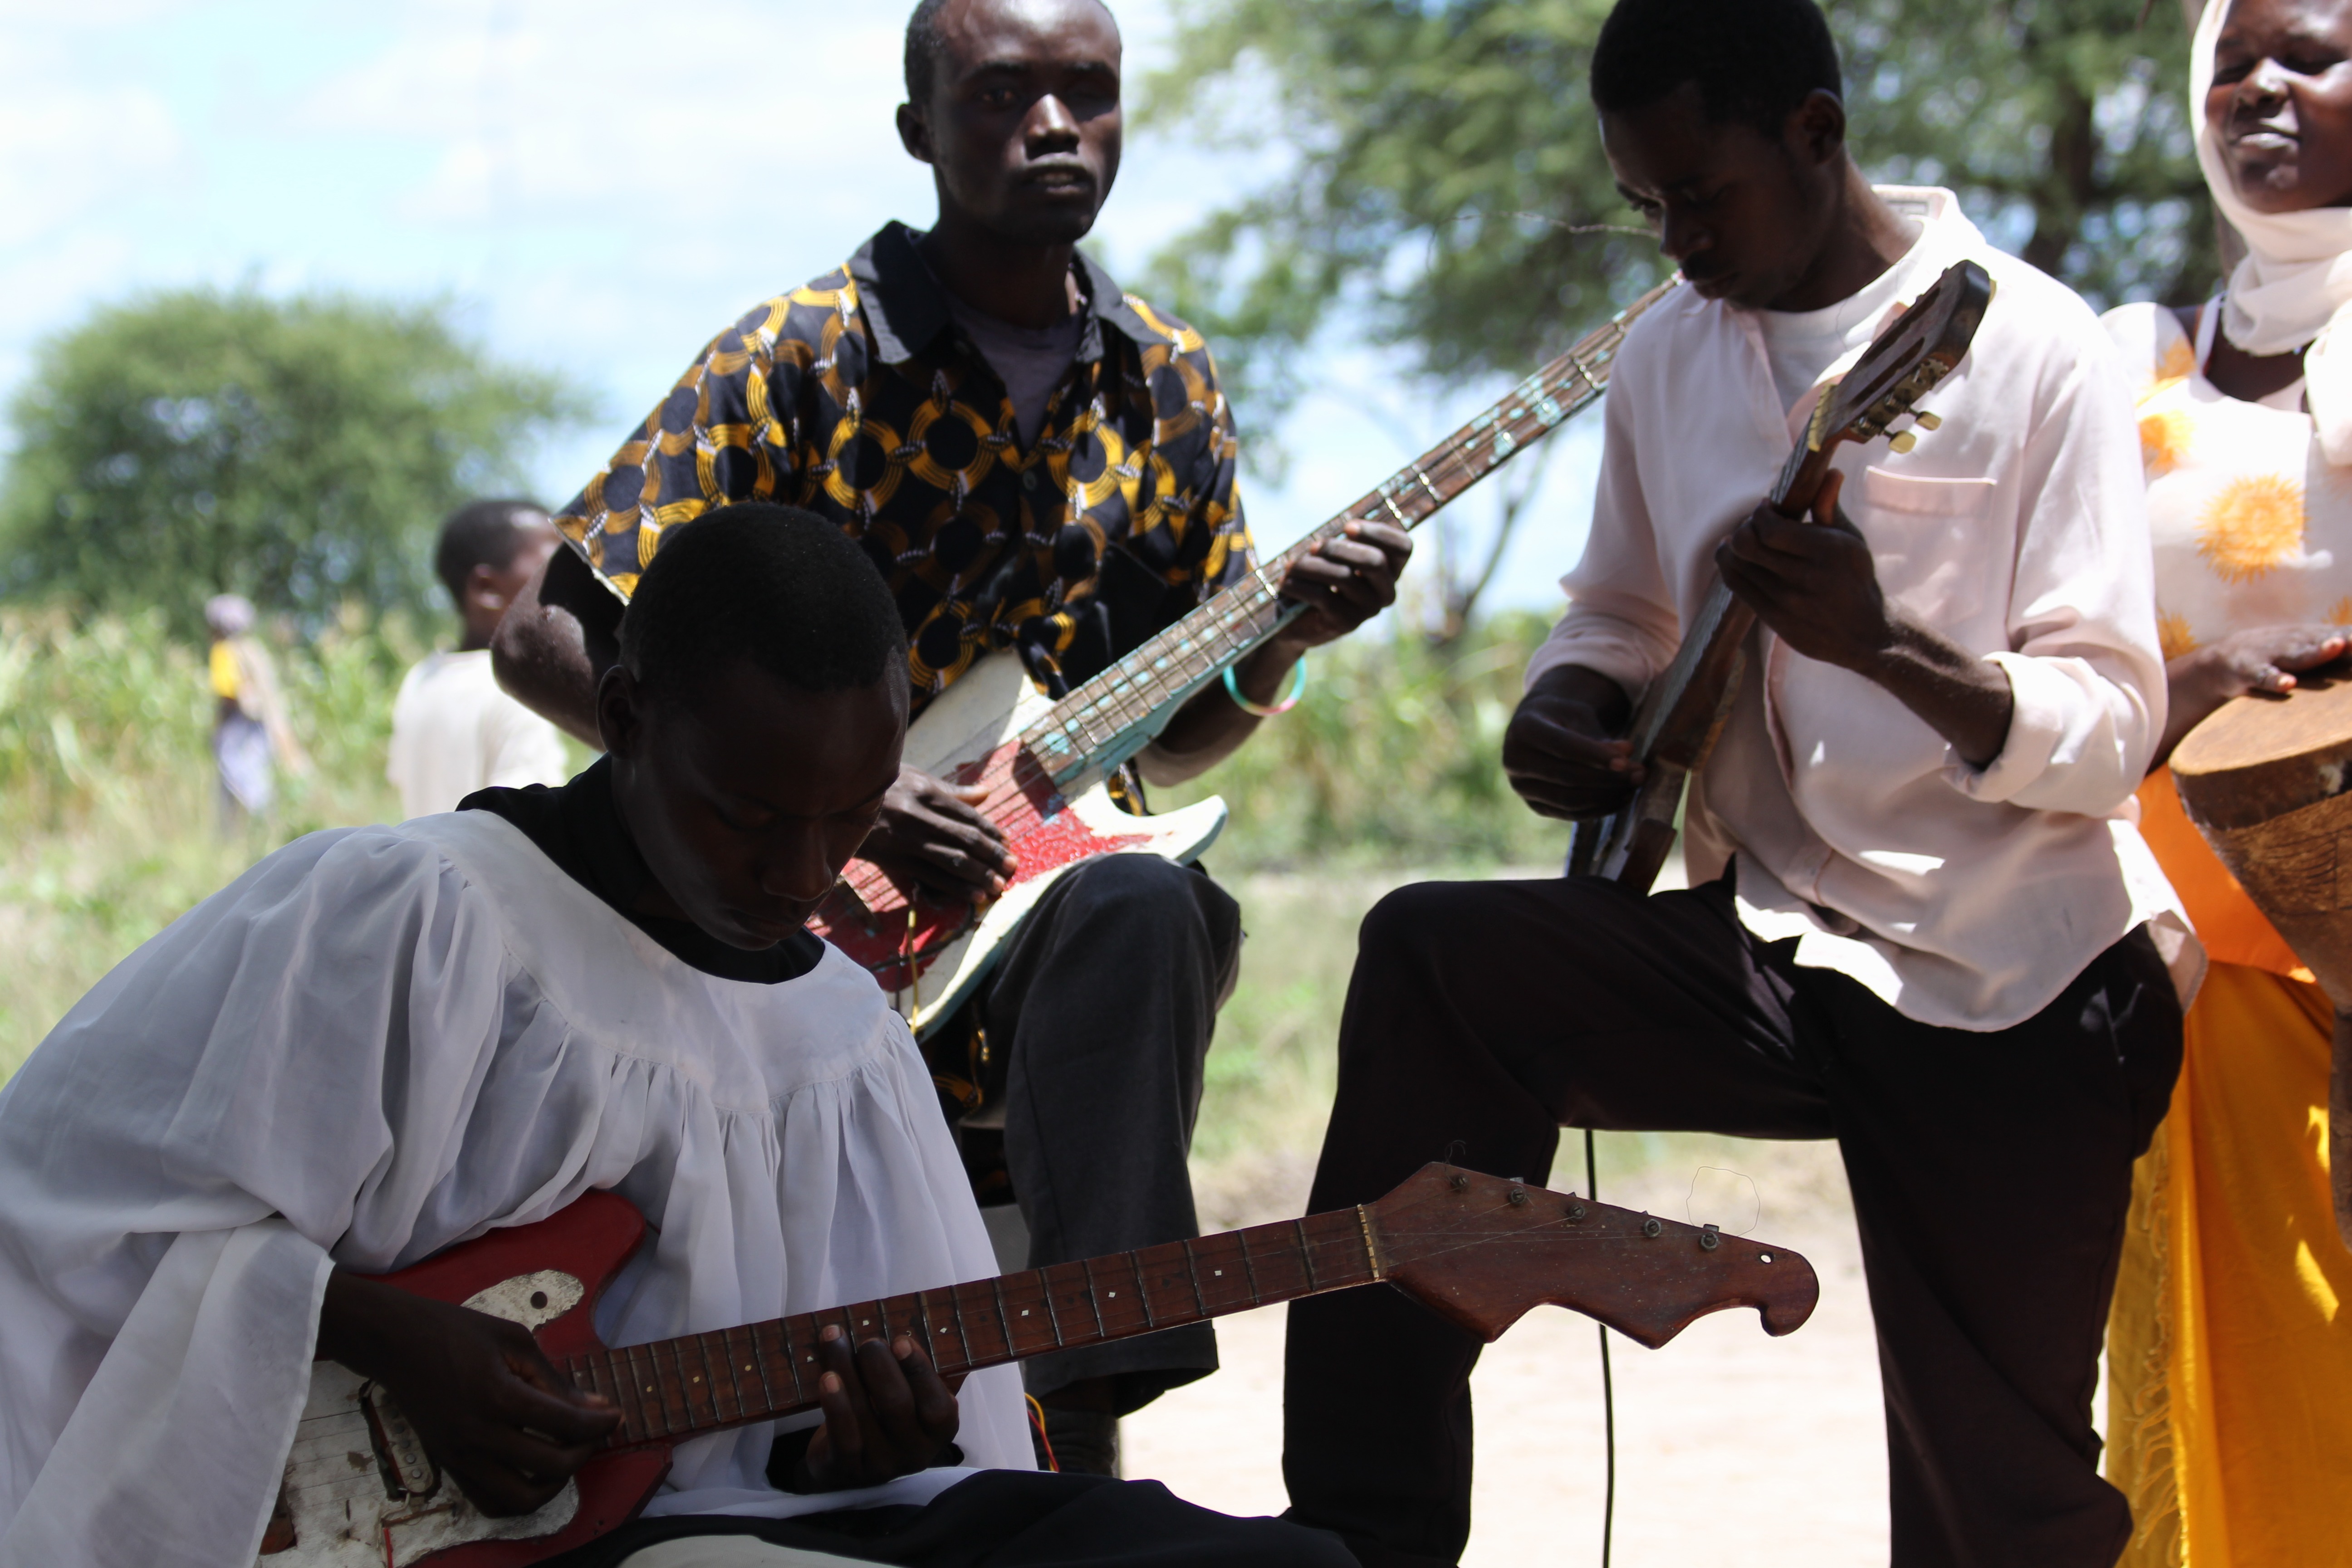
music, guitar, instrument, africa, musician, musical instrument, festival, orchestra, string instrument, social group, plucked string instruments, musical ensemble